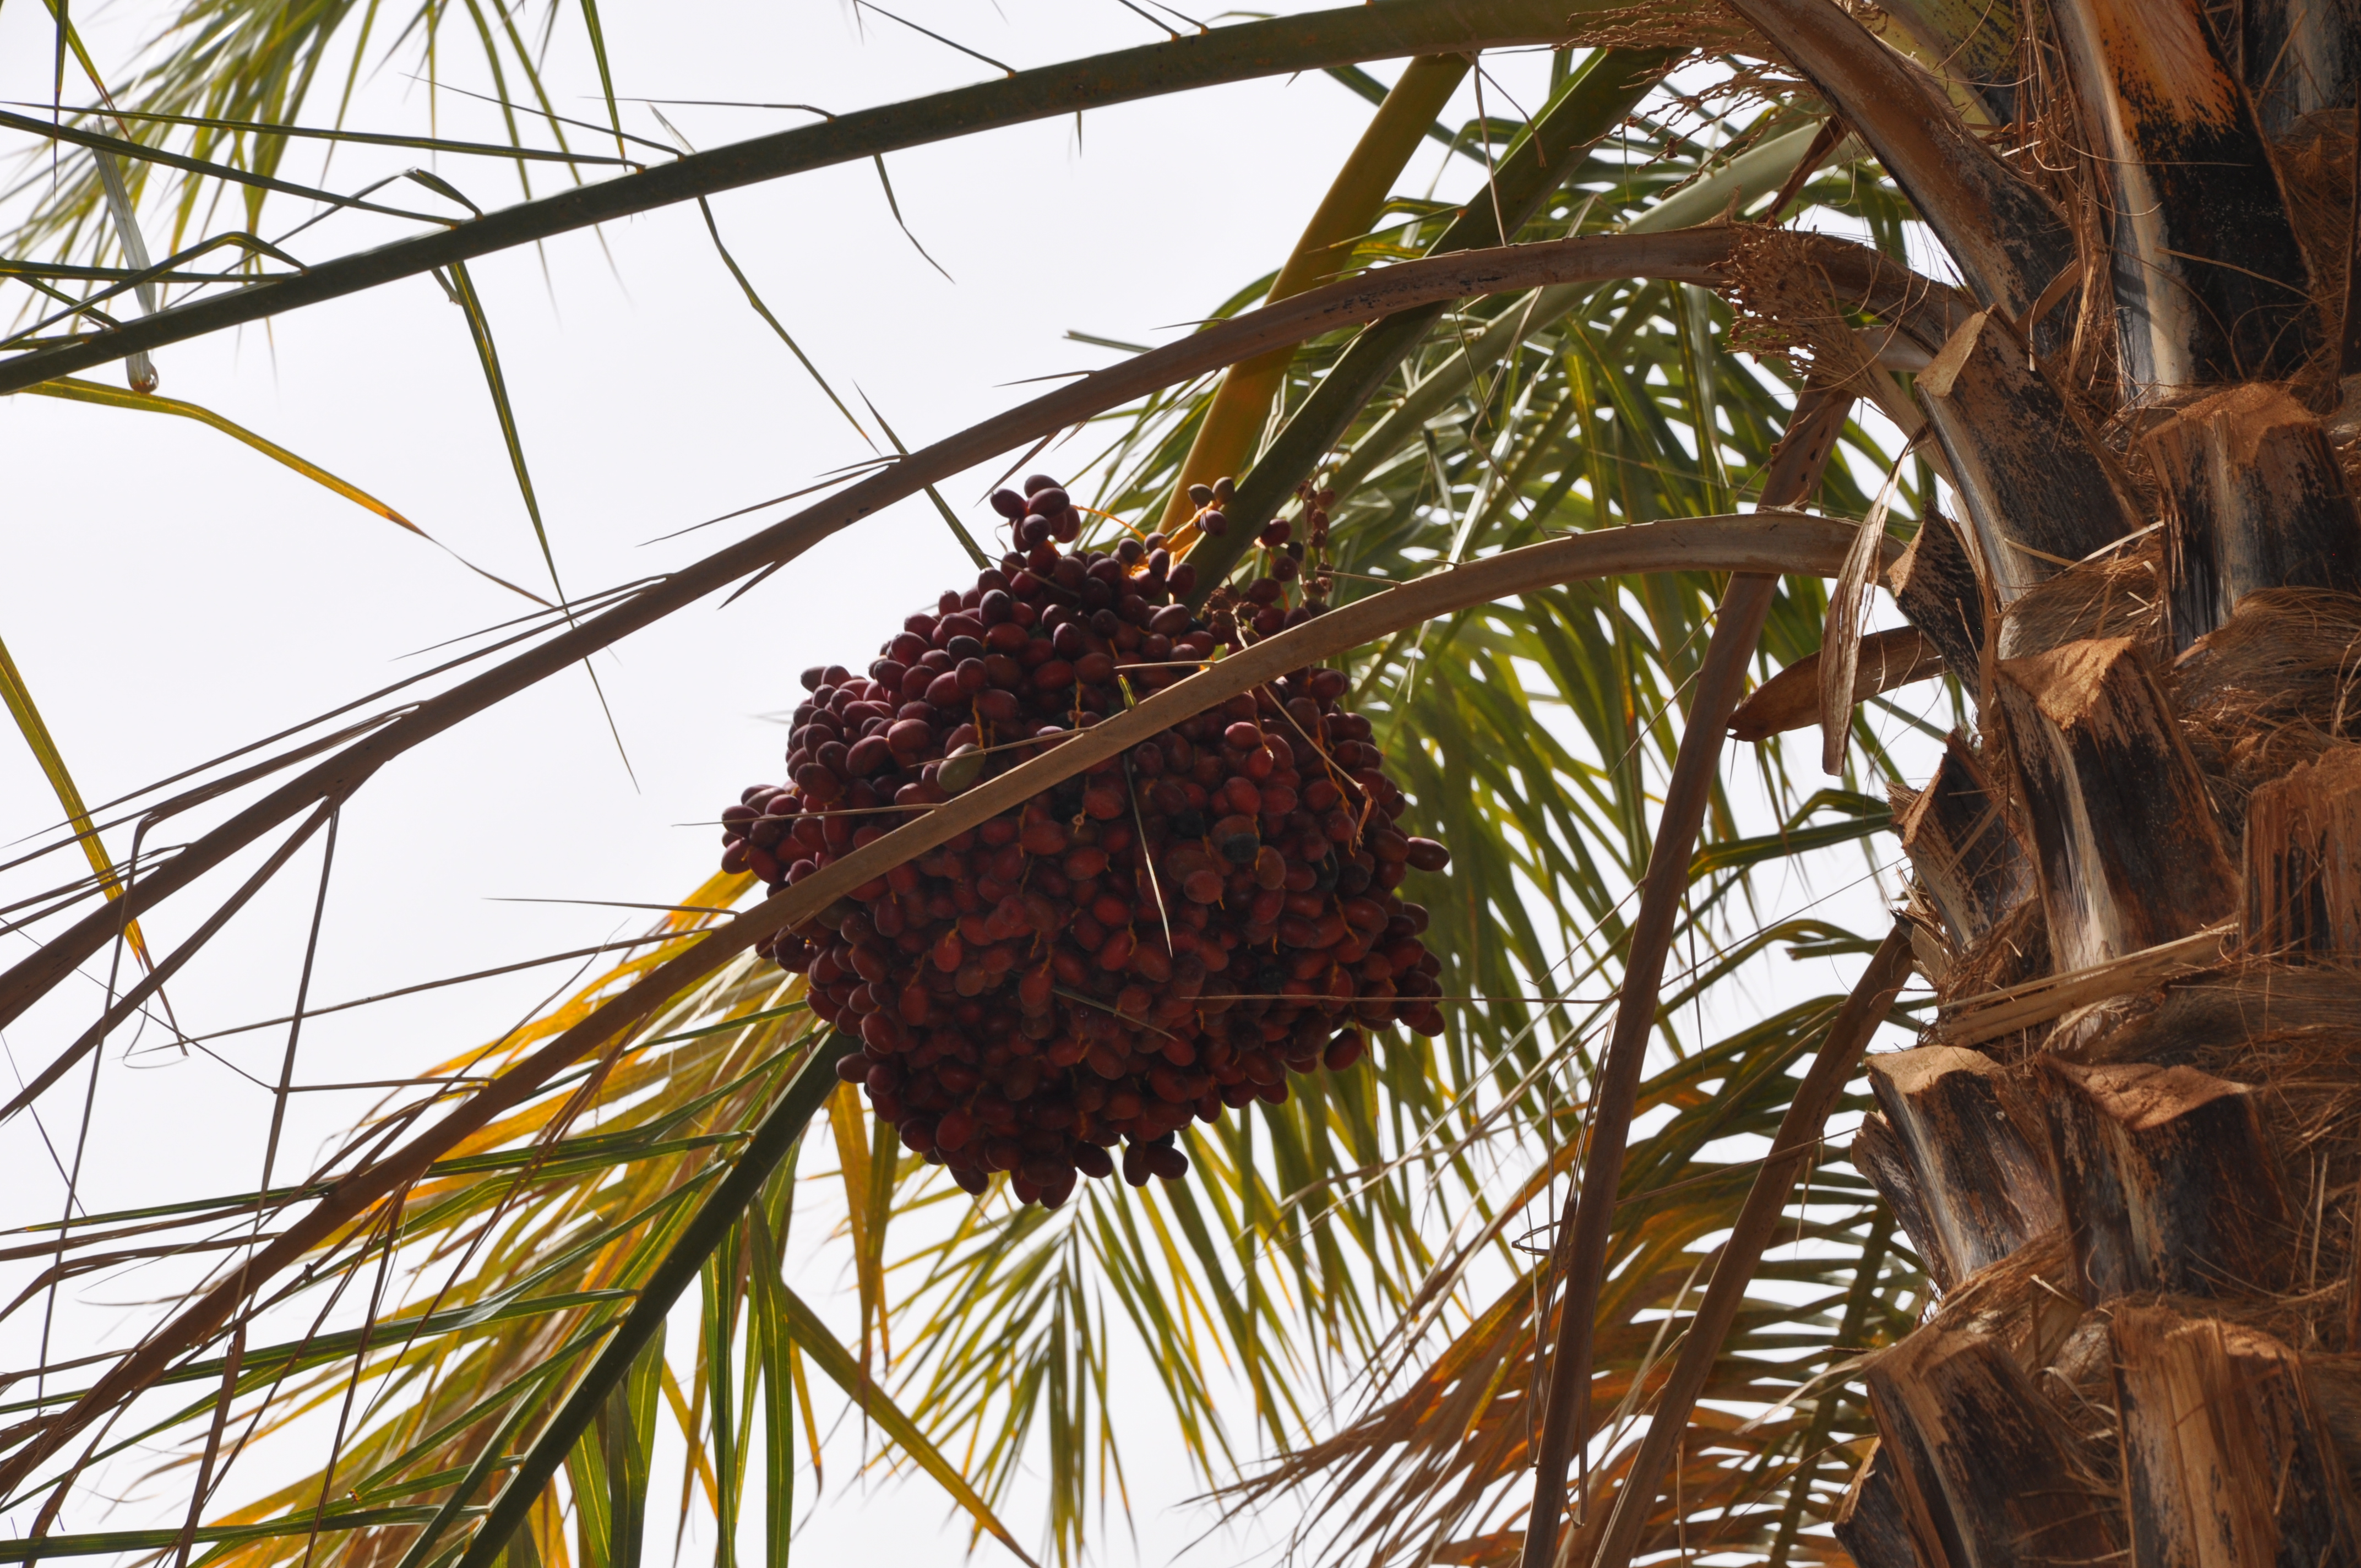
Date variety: bouisthami